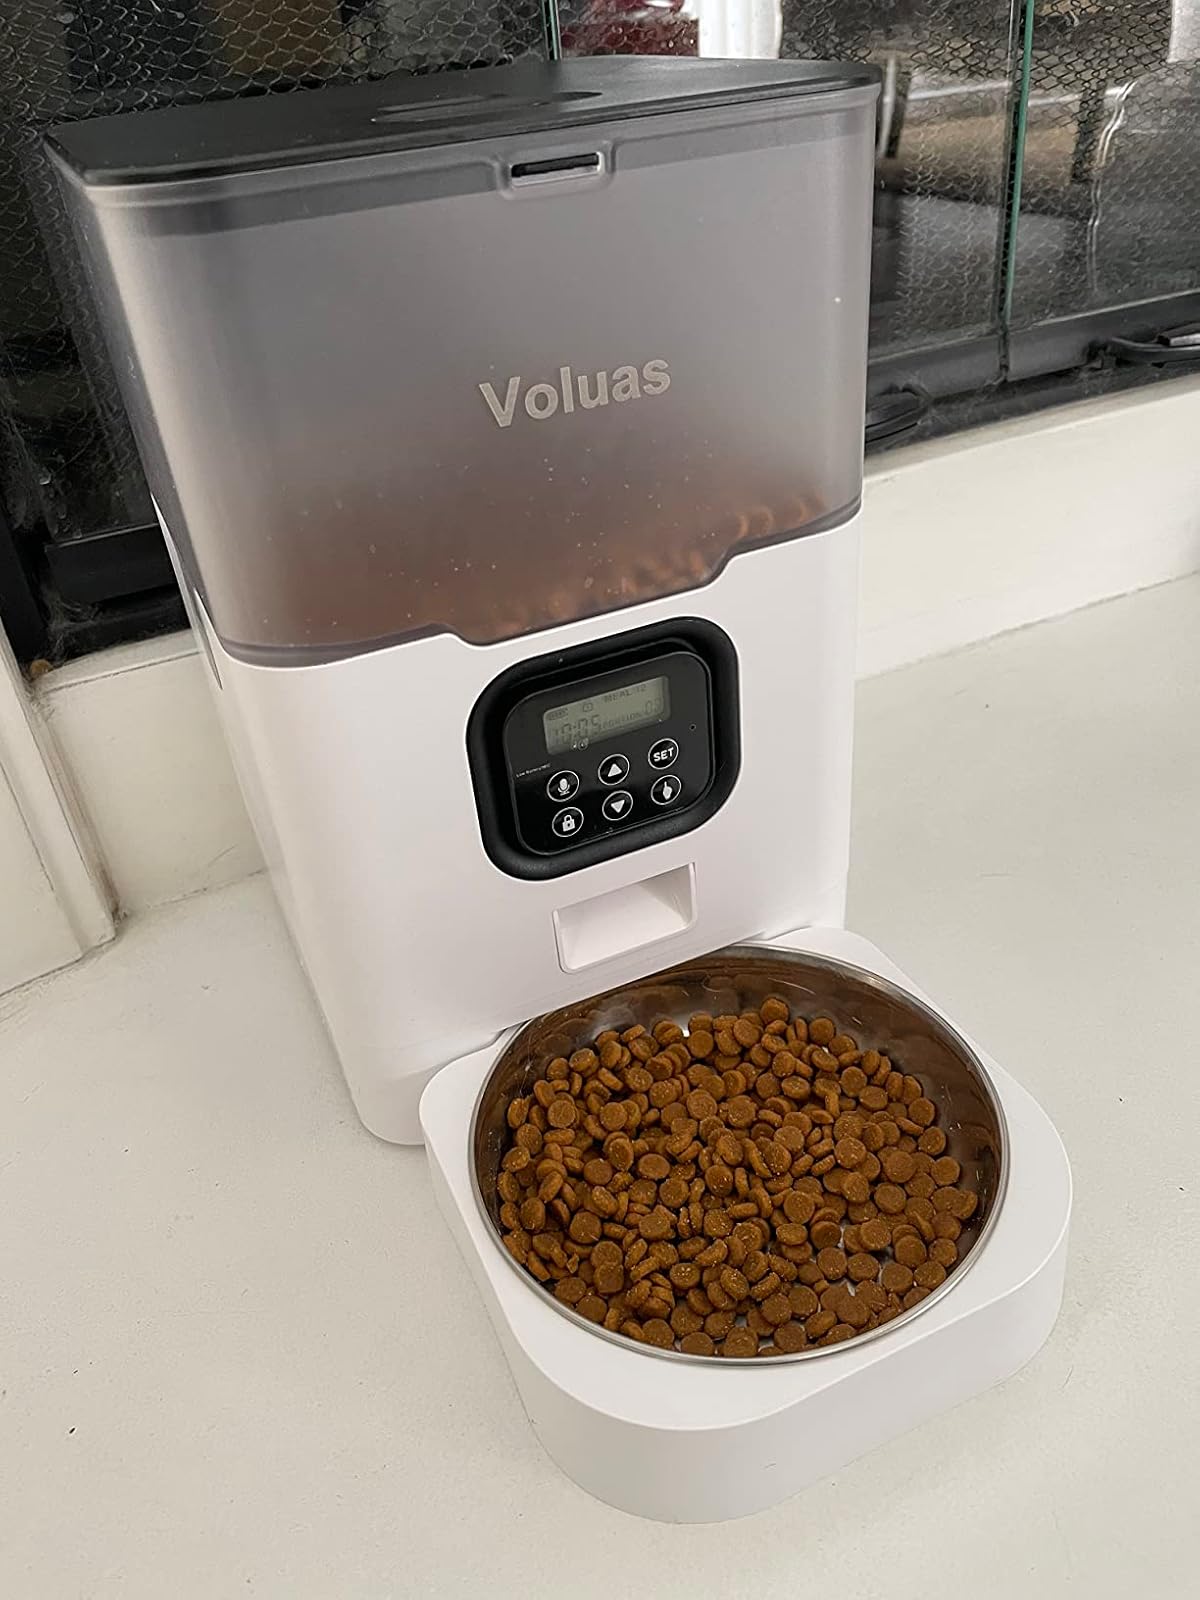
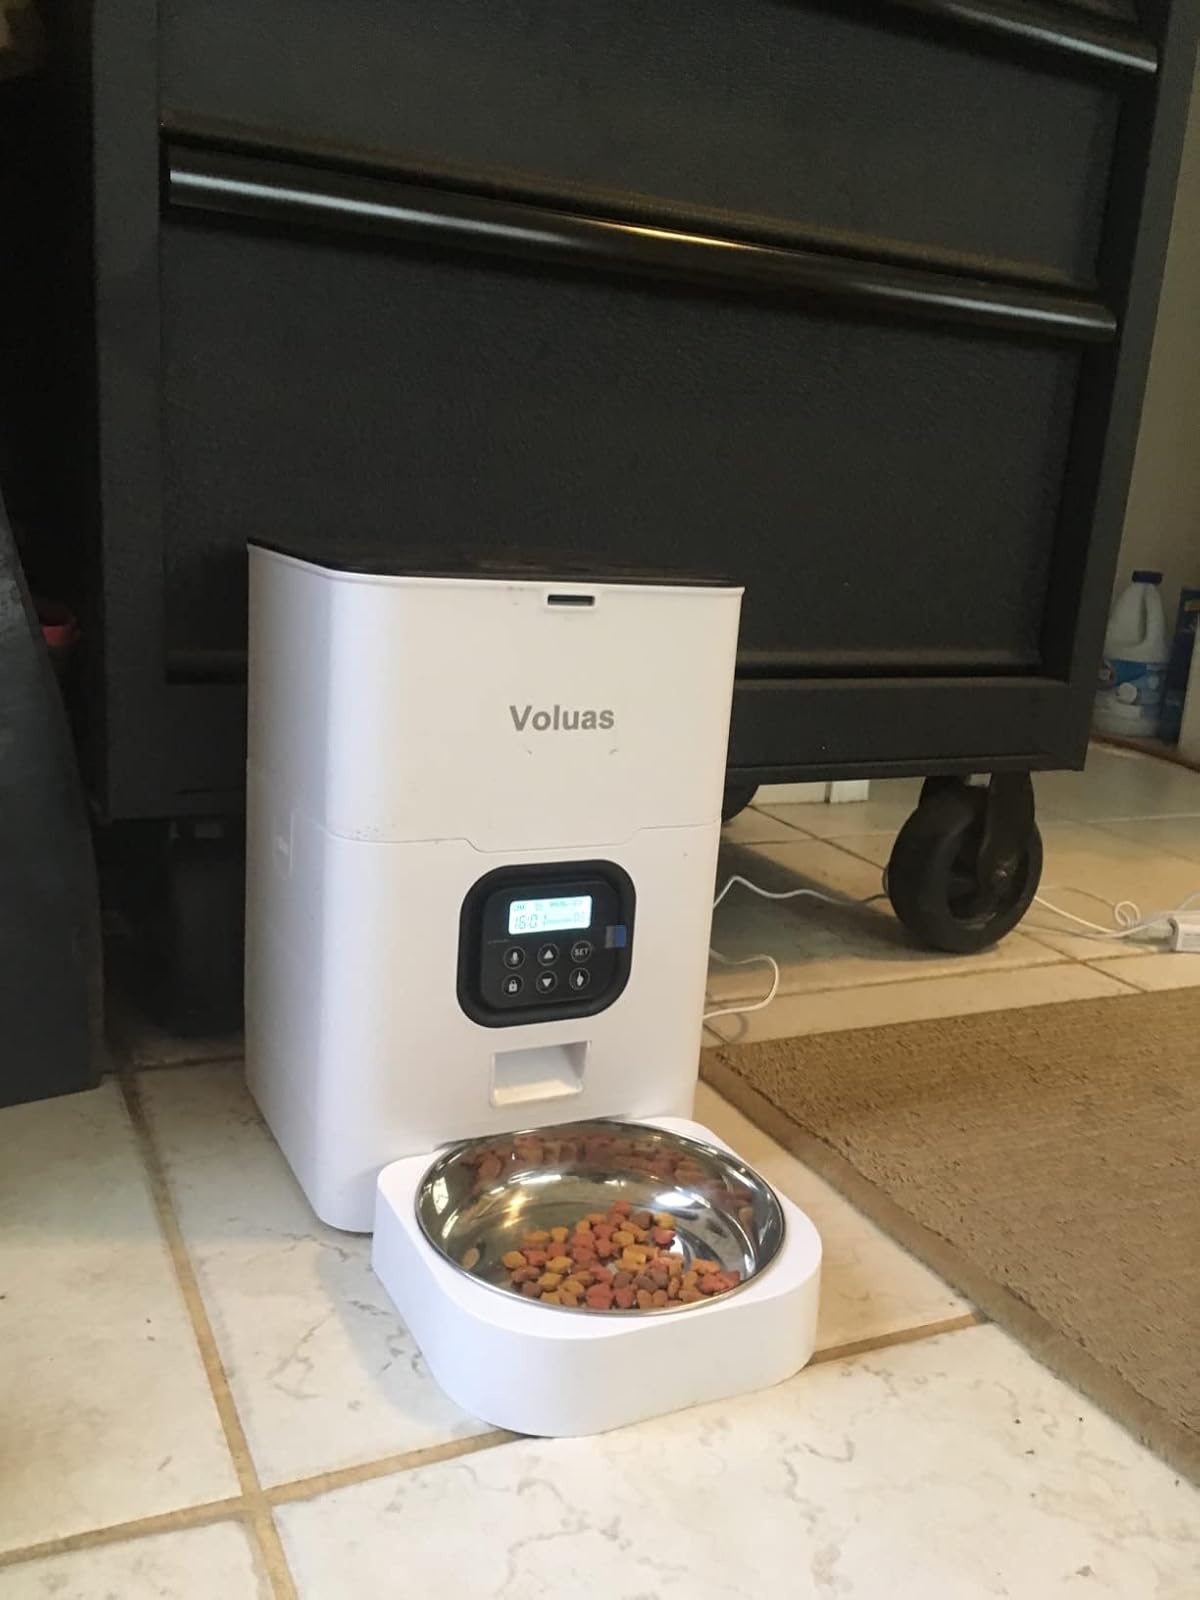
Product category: items_feeder
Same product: no